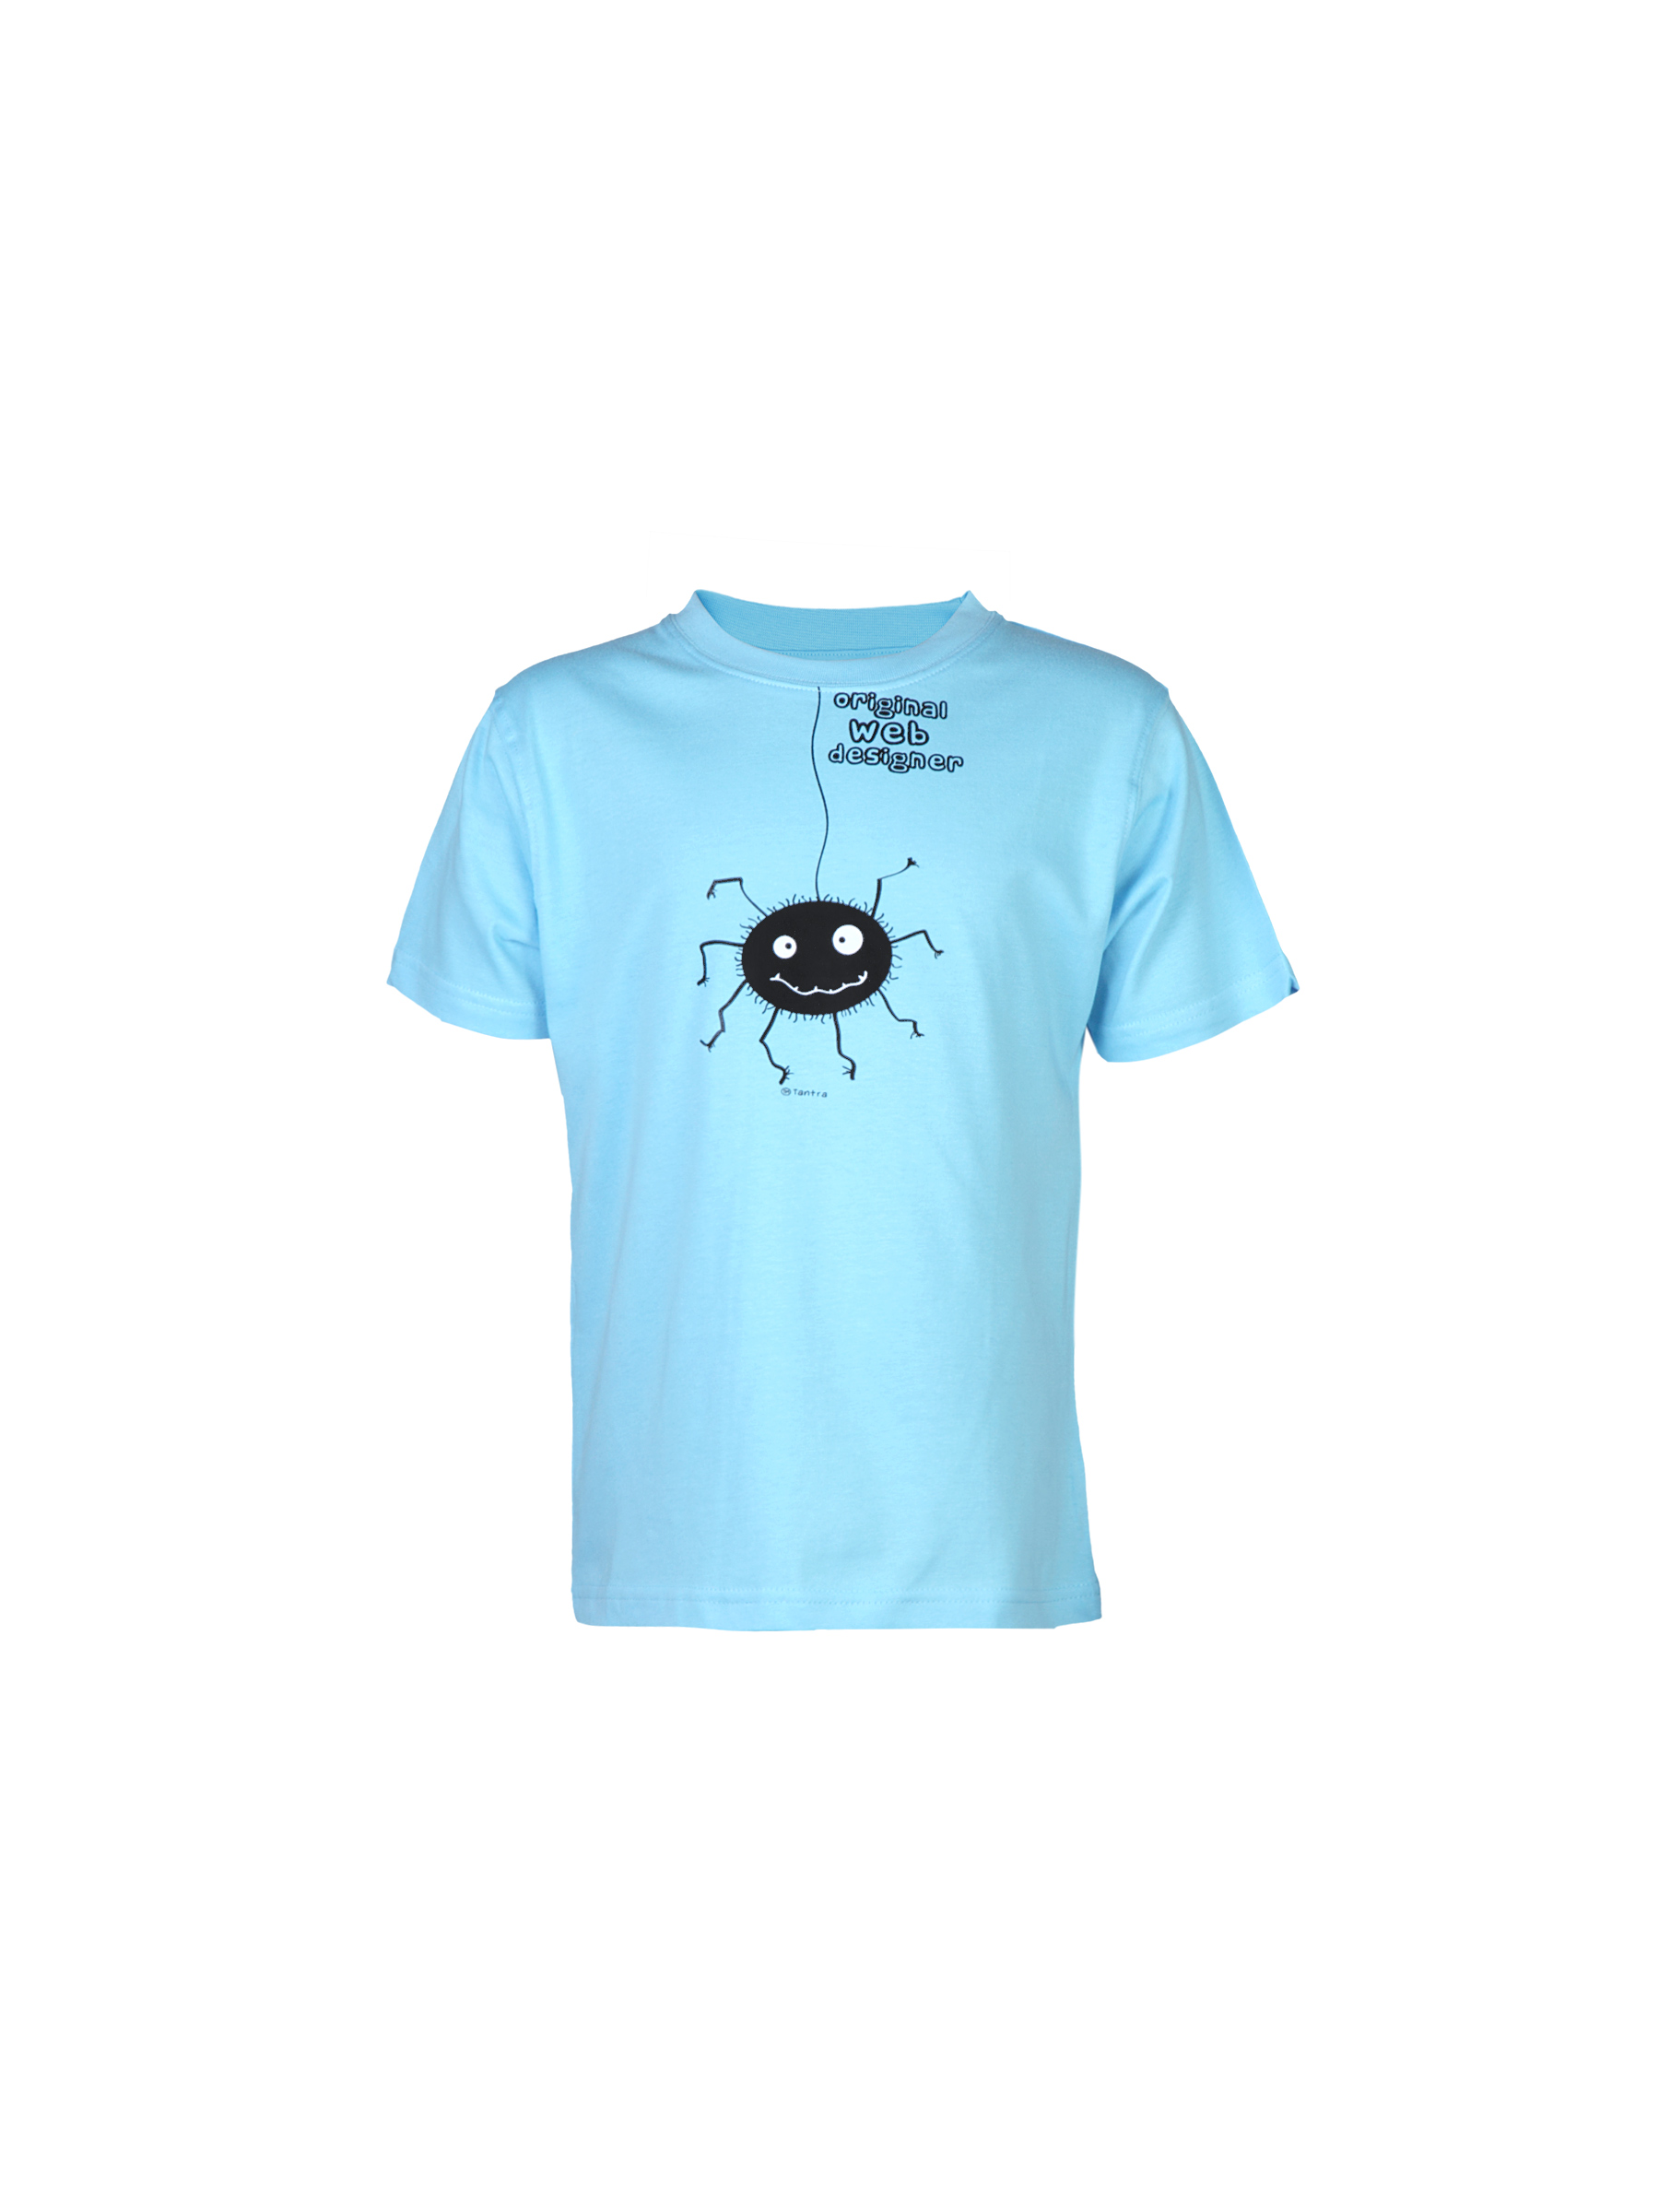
Tantra Unisex Printed Blue Tshirts
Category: Apparel / Topwear / Tshirts
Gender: Unisex
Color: Blue
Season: Fall 2011
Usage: Casual